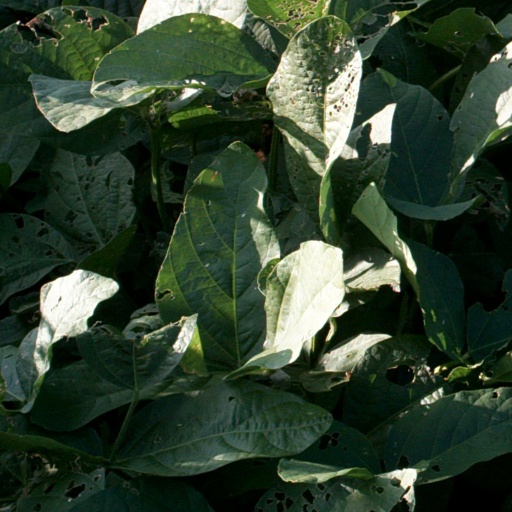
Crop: soybean